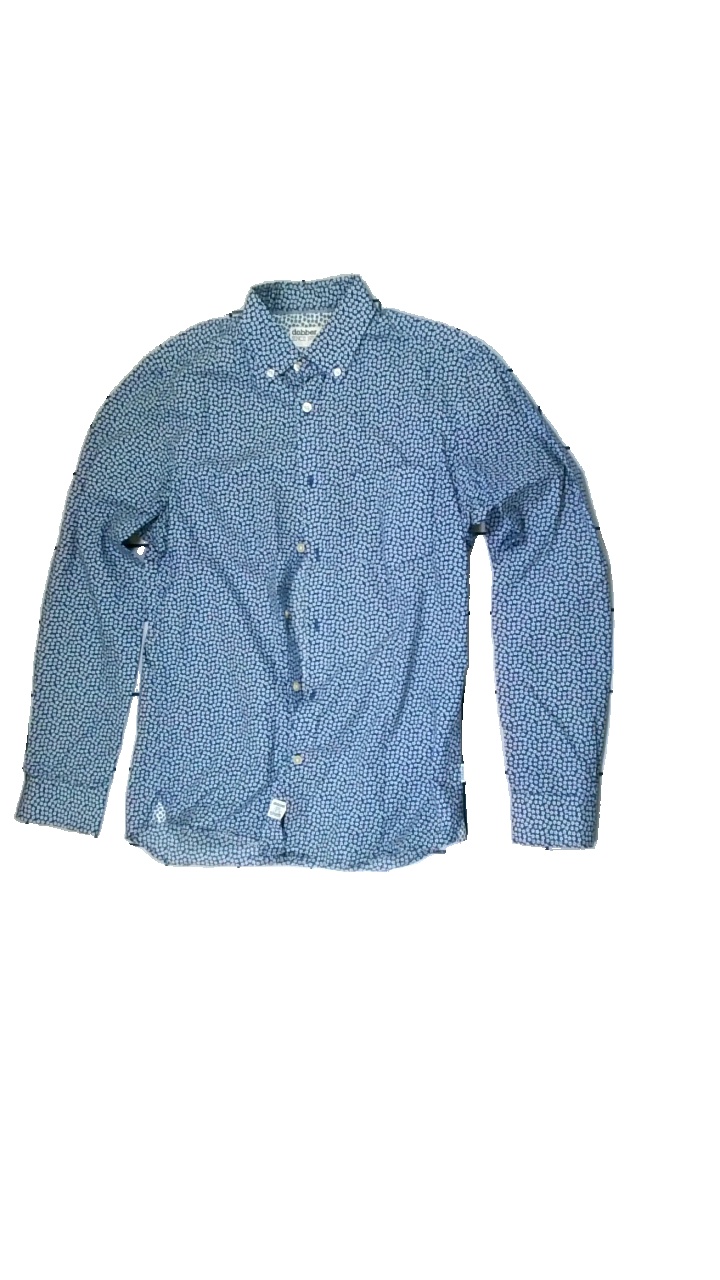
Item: Shirt (Men)
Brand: Dobber
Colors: Blue, White
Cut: None
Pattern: Floral print
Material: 100% Cott
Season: All
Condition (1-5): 2
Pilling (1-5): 5
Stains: Major
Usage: Recycle
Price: <50